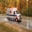
Label: ambulance